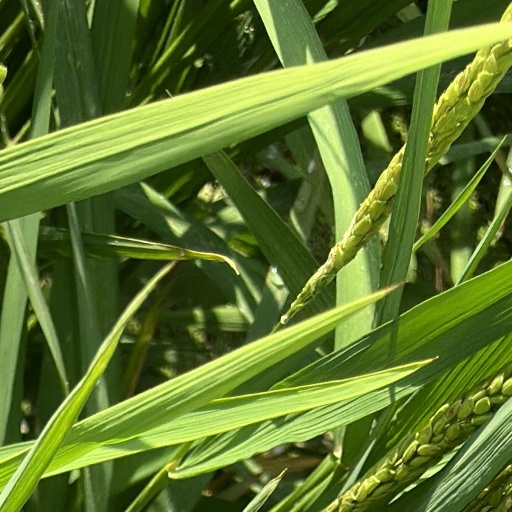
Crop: rice